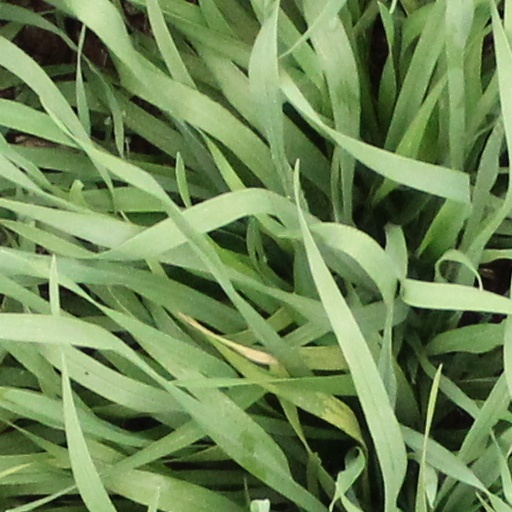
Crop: wheat